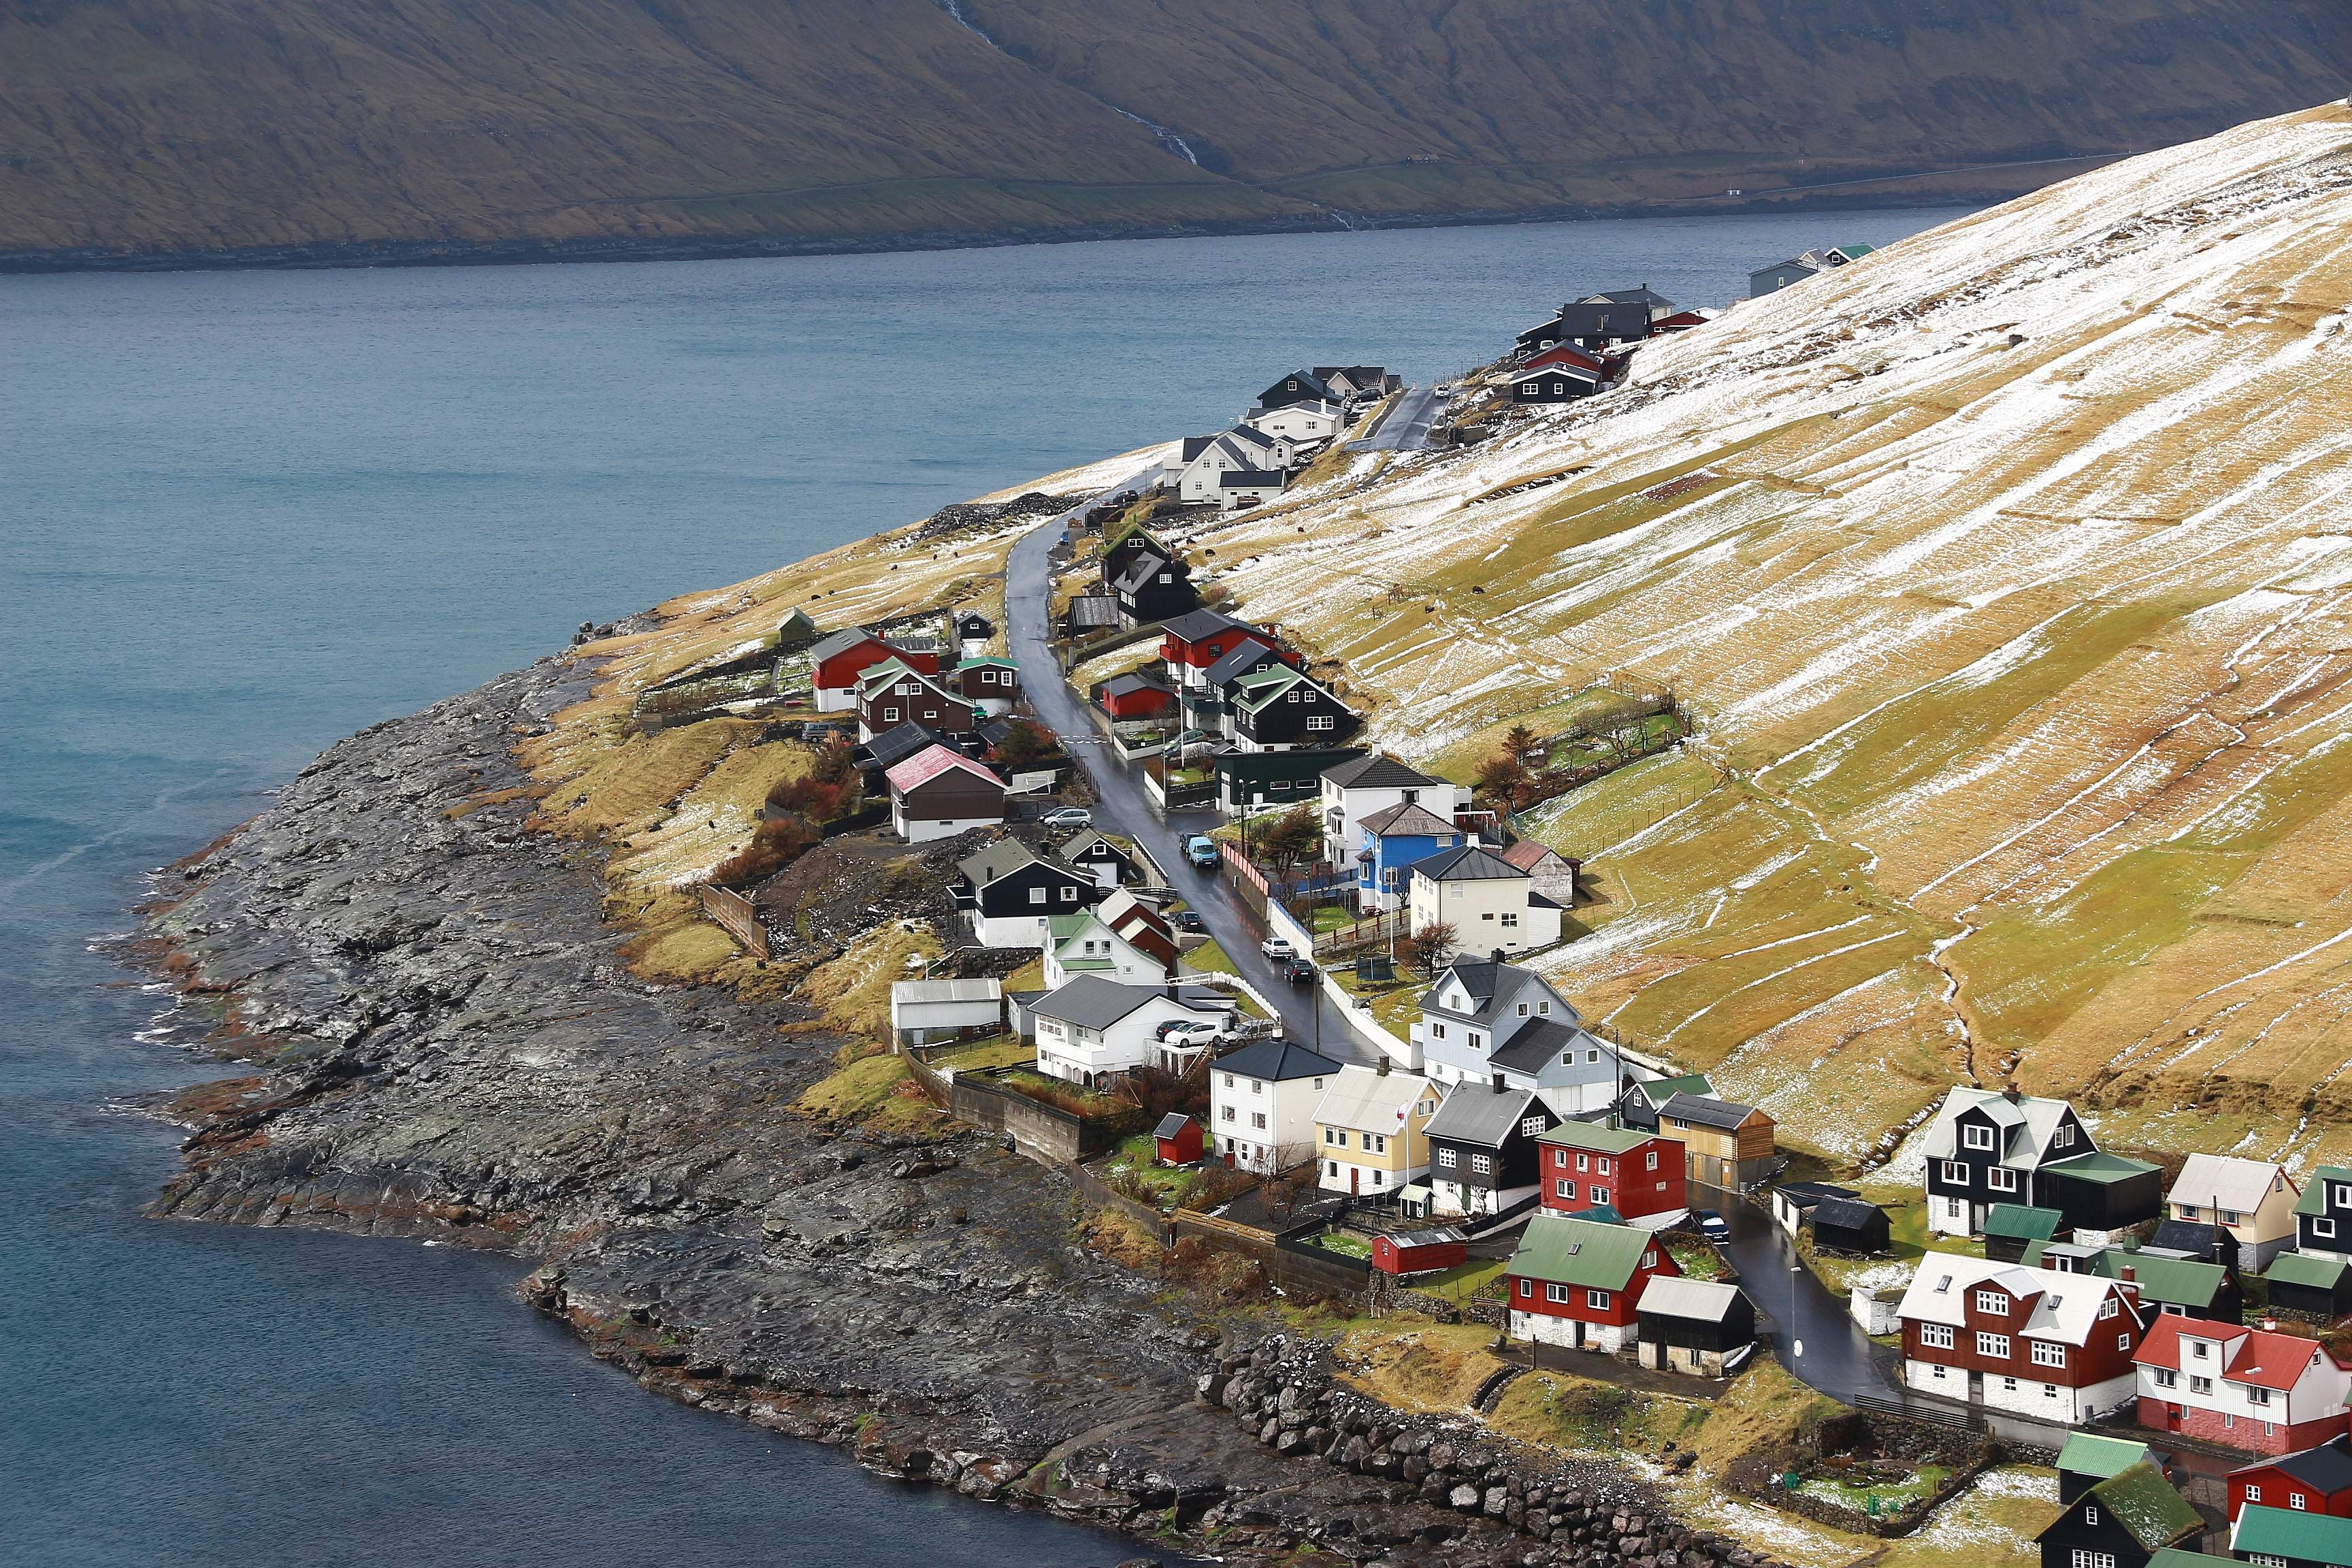
sea, coast, shore, cliff, vehicle, bay, island, terrain, boating, cape, aerial photography, colorful houses, faroe islands, foroyar